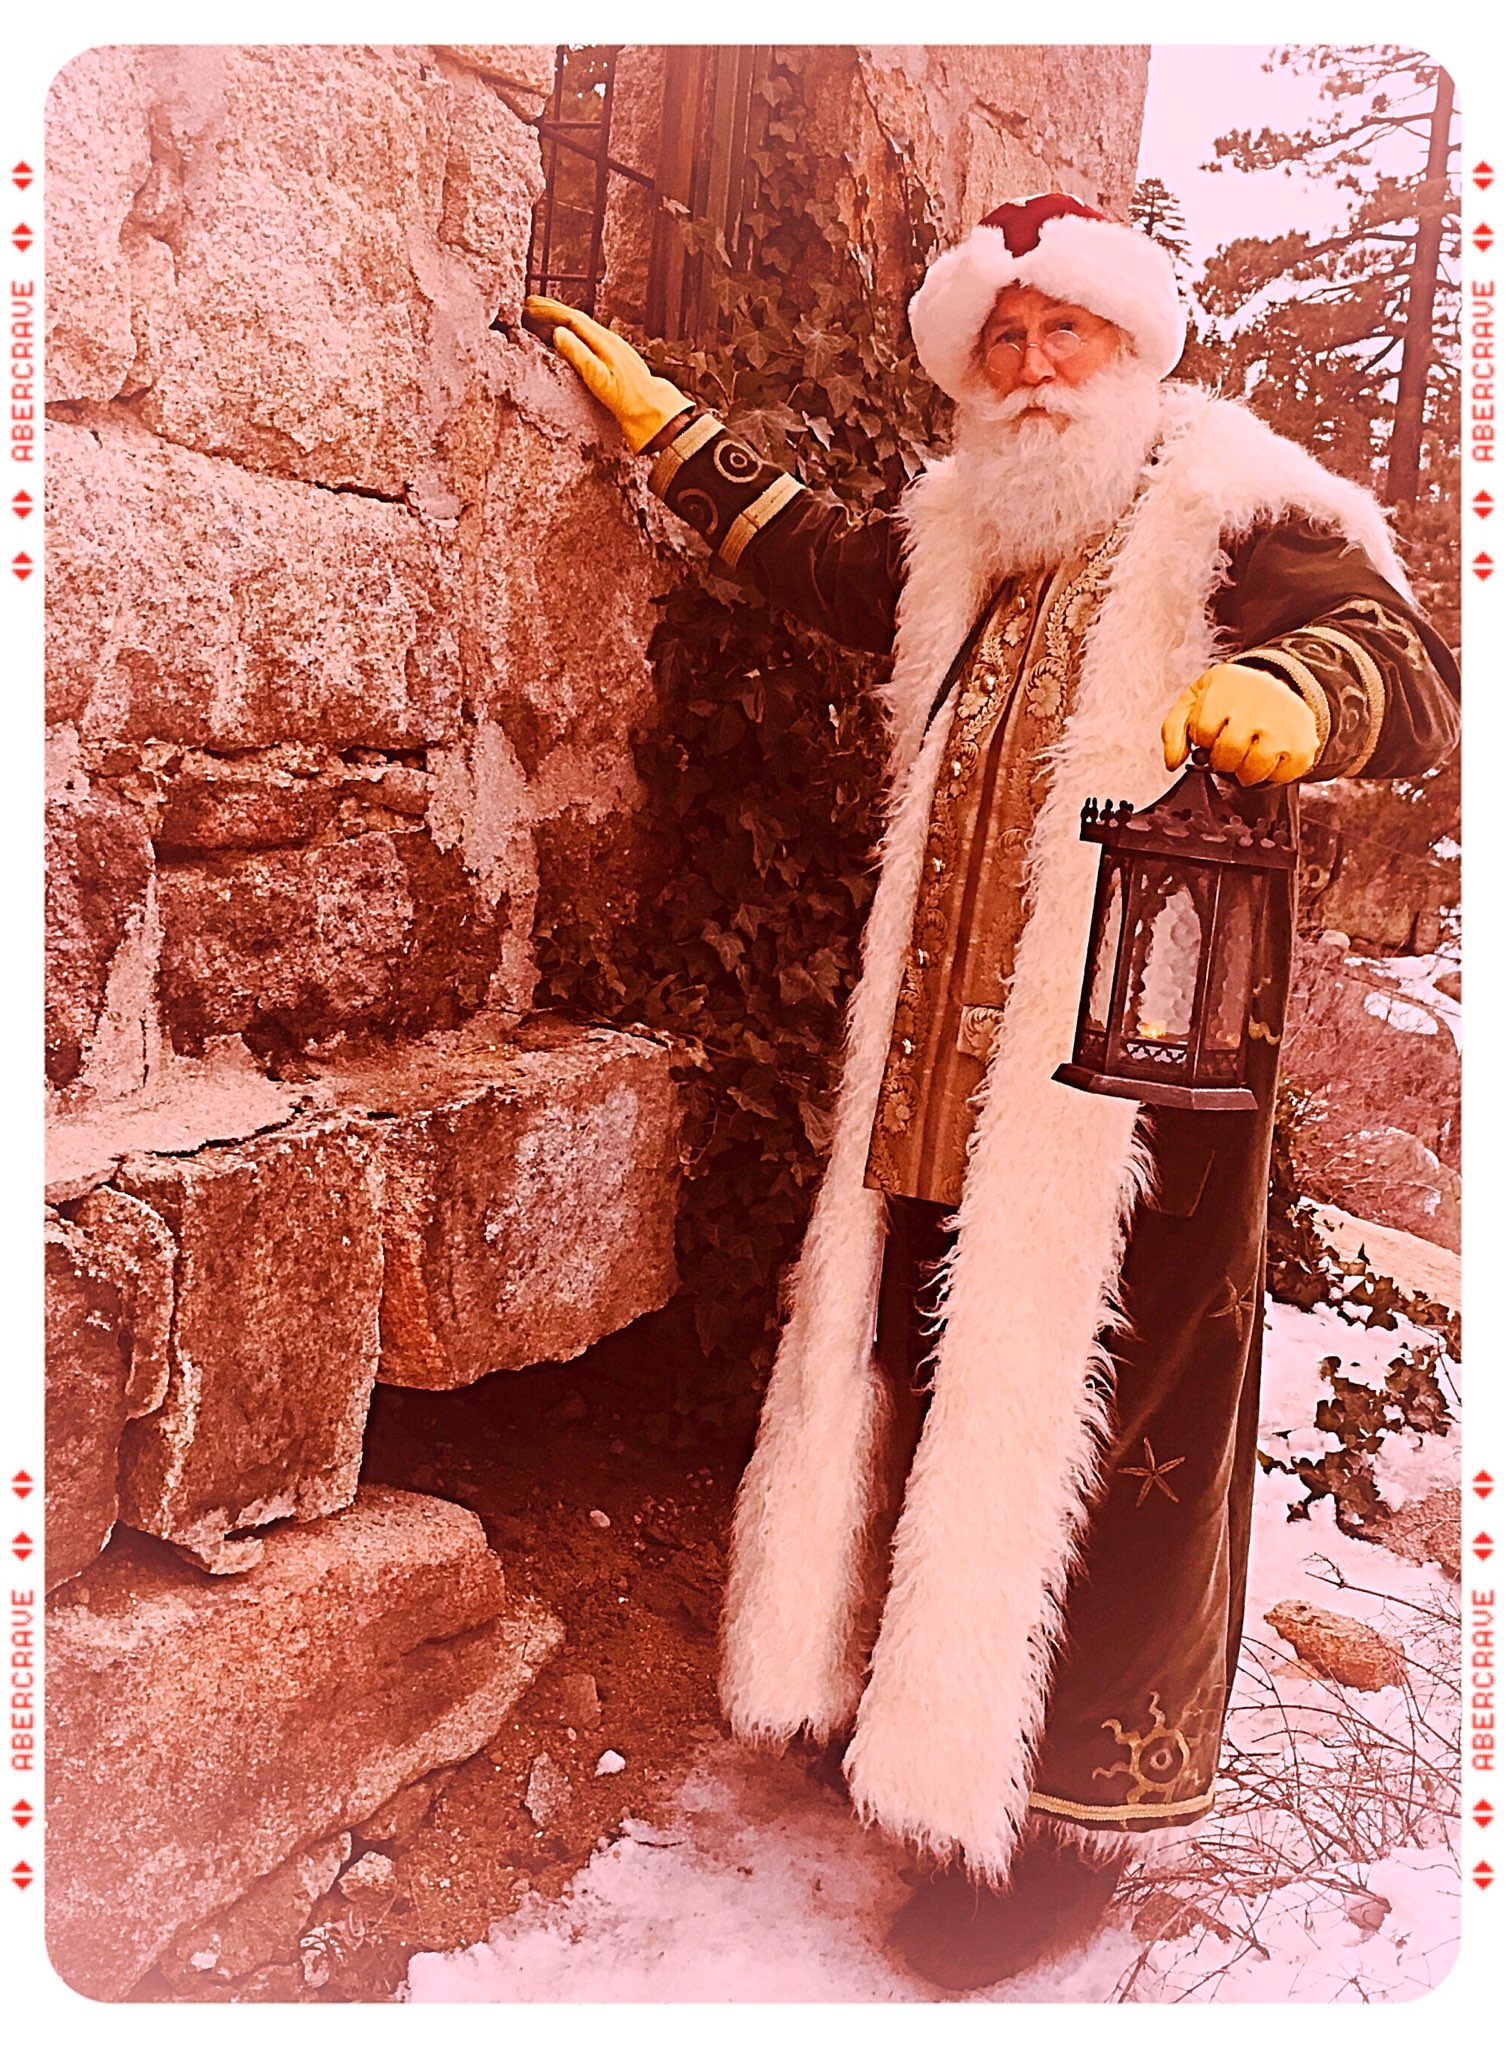
christmas